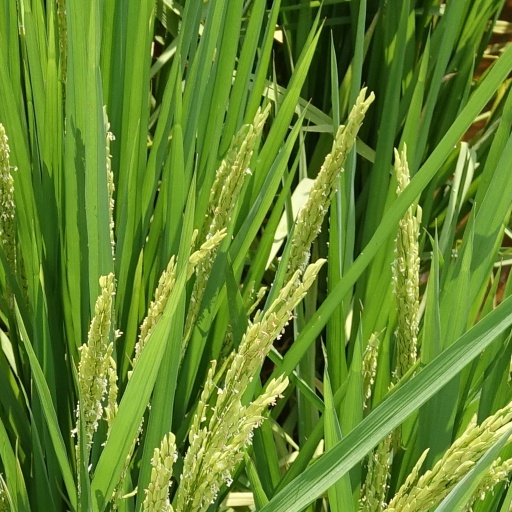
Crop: rice